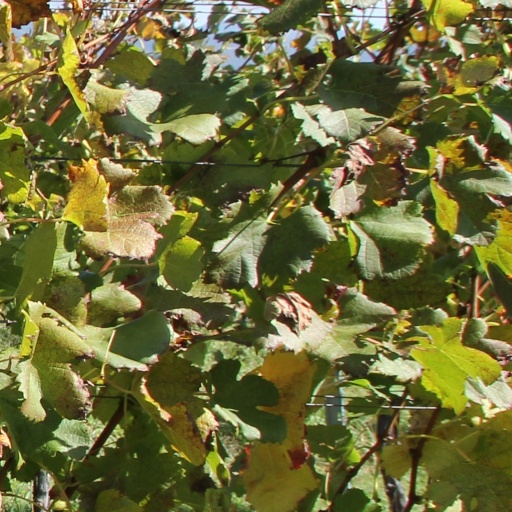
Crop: grape